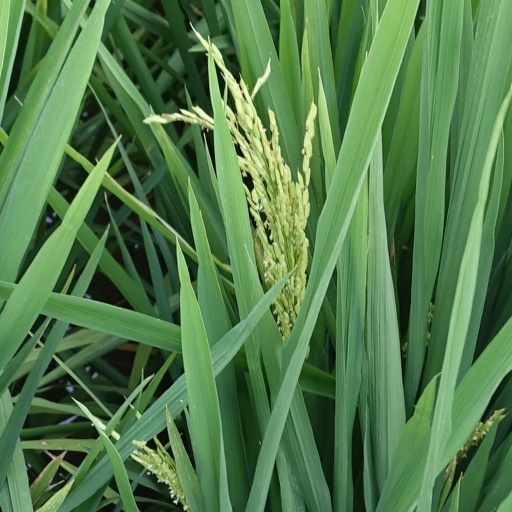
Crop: rice